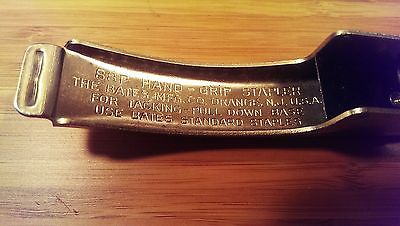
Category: stapler